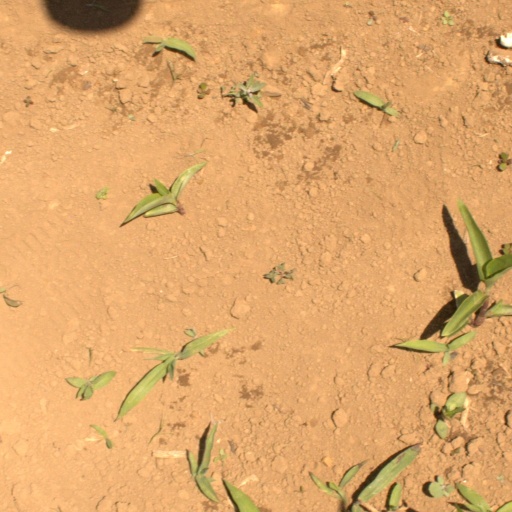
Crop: Jerusalem artichoke